Massillon Bridge Company

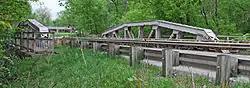
Lilley Road – Lower Rouge River Bridge, in 2010

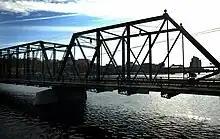
Sixth Street Bridge in Grand Rapids, Michigan

The Massillon Bridge Company, most commonly abbreviated Massillon Bridge Co., was located in Massillon, Ohio and founded by Joseph Davenport in 1869. The company became incorporated in 1887 and remained in operation through the early 1900s. Steel truss bridges built by the Massillon Bridge Co. can be found throughout the midwest.